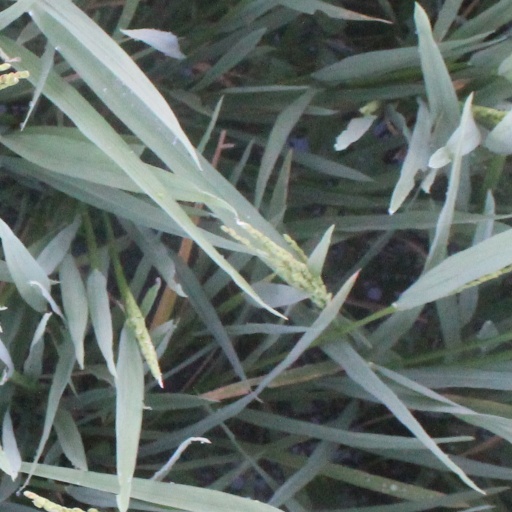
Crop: rice